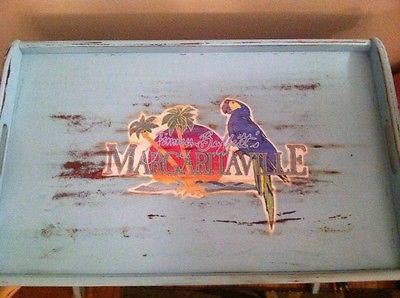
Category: table